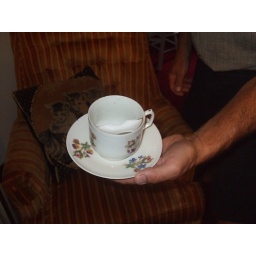
Coffee cup used, back in the day, by men that didnt want to dirty thier mustache.